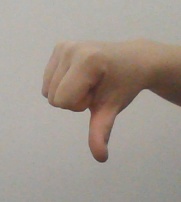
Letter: waw